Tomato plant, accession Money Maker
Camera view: bottom (45 deg); turntable rotation: 120 degrees
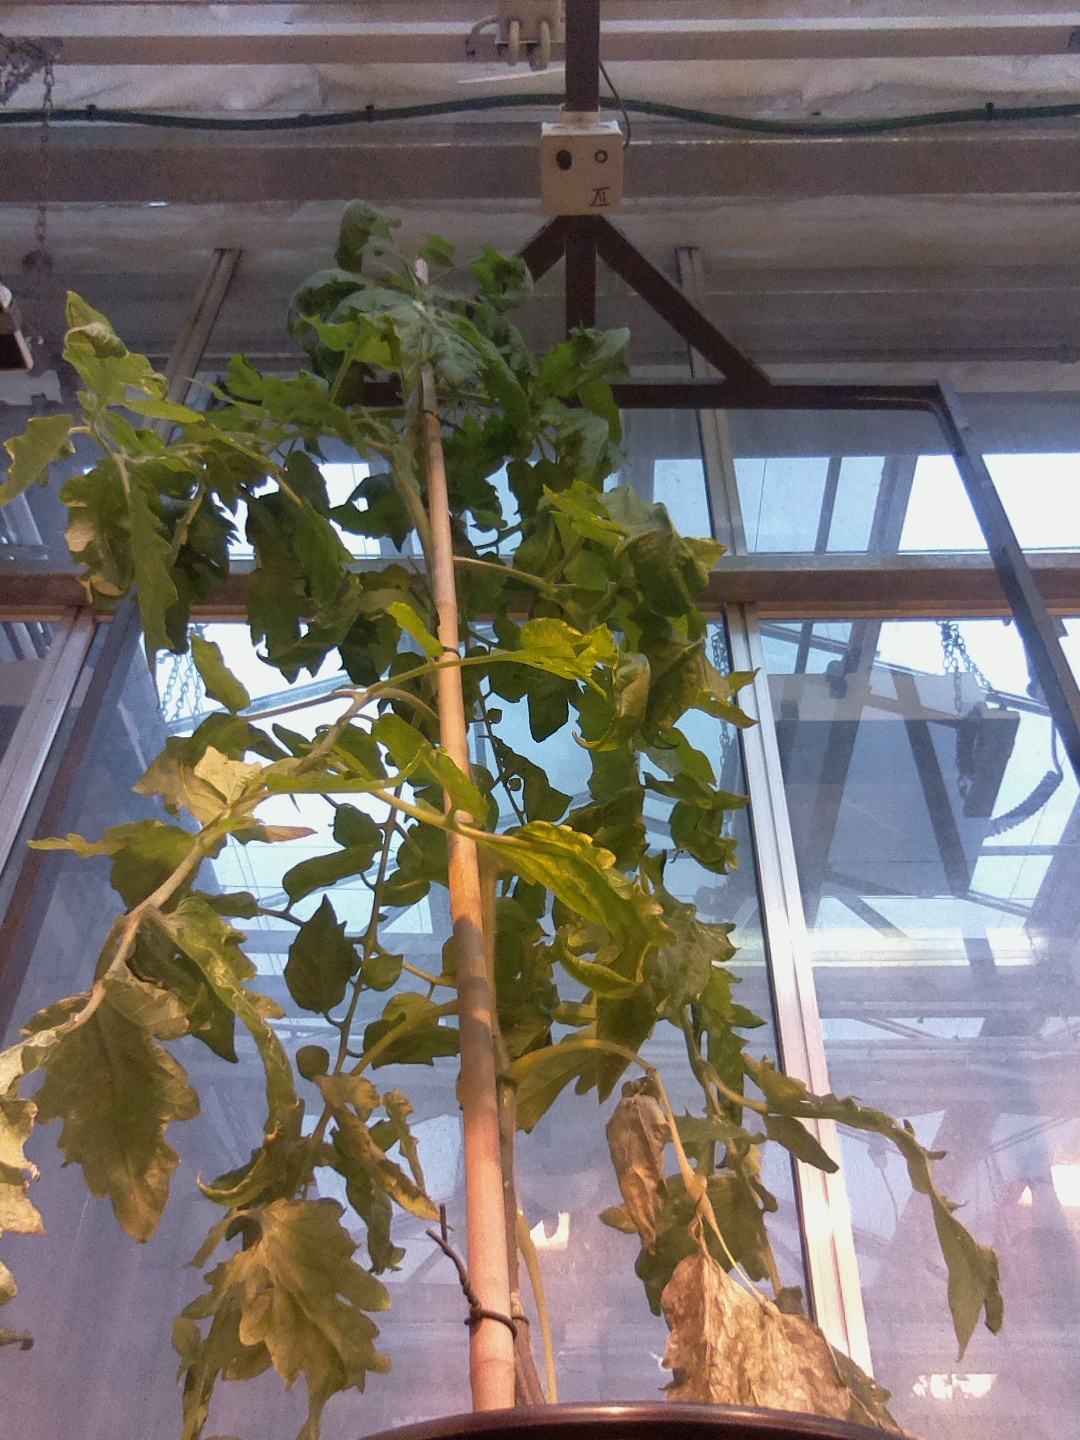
BBCH growth stage 71: 10%-20% of final fruit size